Nord Stream 2

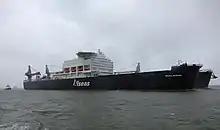
"Pioneering Spirit" was one of the ships involved in pipelaying.

Nord Stream 2 was laid by Allseas using pipe-laying vessels "Pioneering Spirit" and "Solitaire", except the part of the German offshore section which was laid by Saipem's pipe-laying vessel "C10". Pipes were manufactured by EUROPIPE, OMK and the Chelyabinsk Pipe-Rolling Plant (Chelpipe), and were coated by Wasco Coatings Europe. Blue Water Shipping handled the transportation and storage of pipeline segments in Germany, Finland and Sweden for Wasco. A joint venture of Boskalis and Van Oord did rock placement at the preparatory stage of construction. Kvaerner did the civil and mechanical engineering of the onshore facilities in Russia.